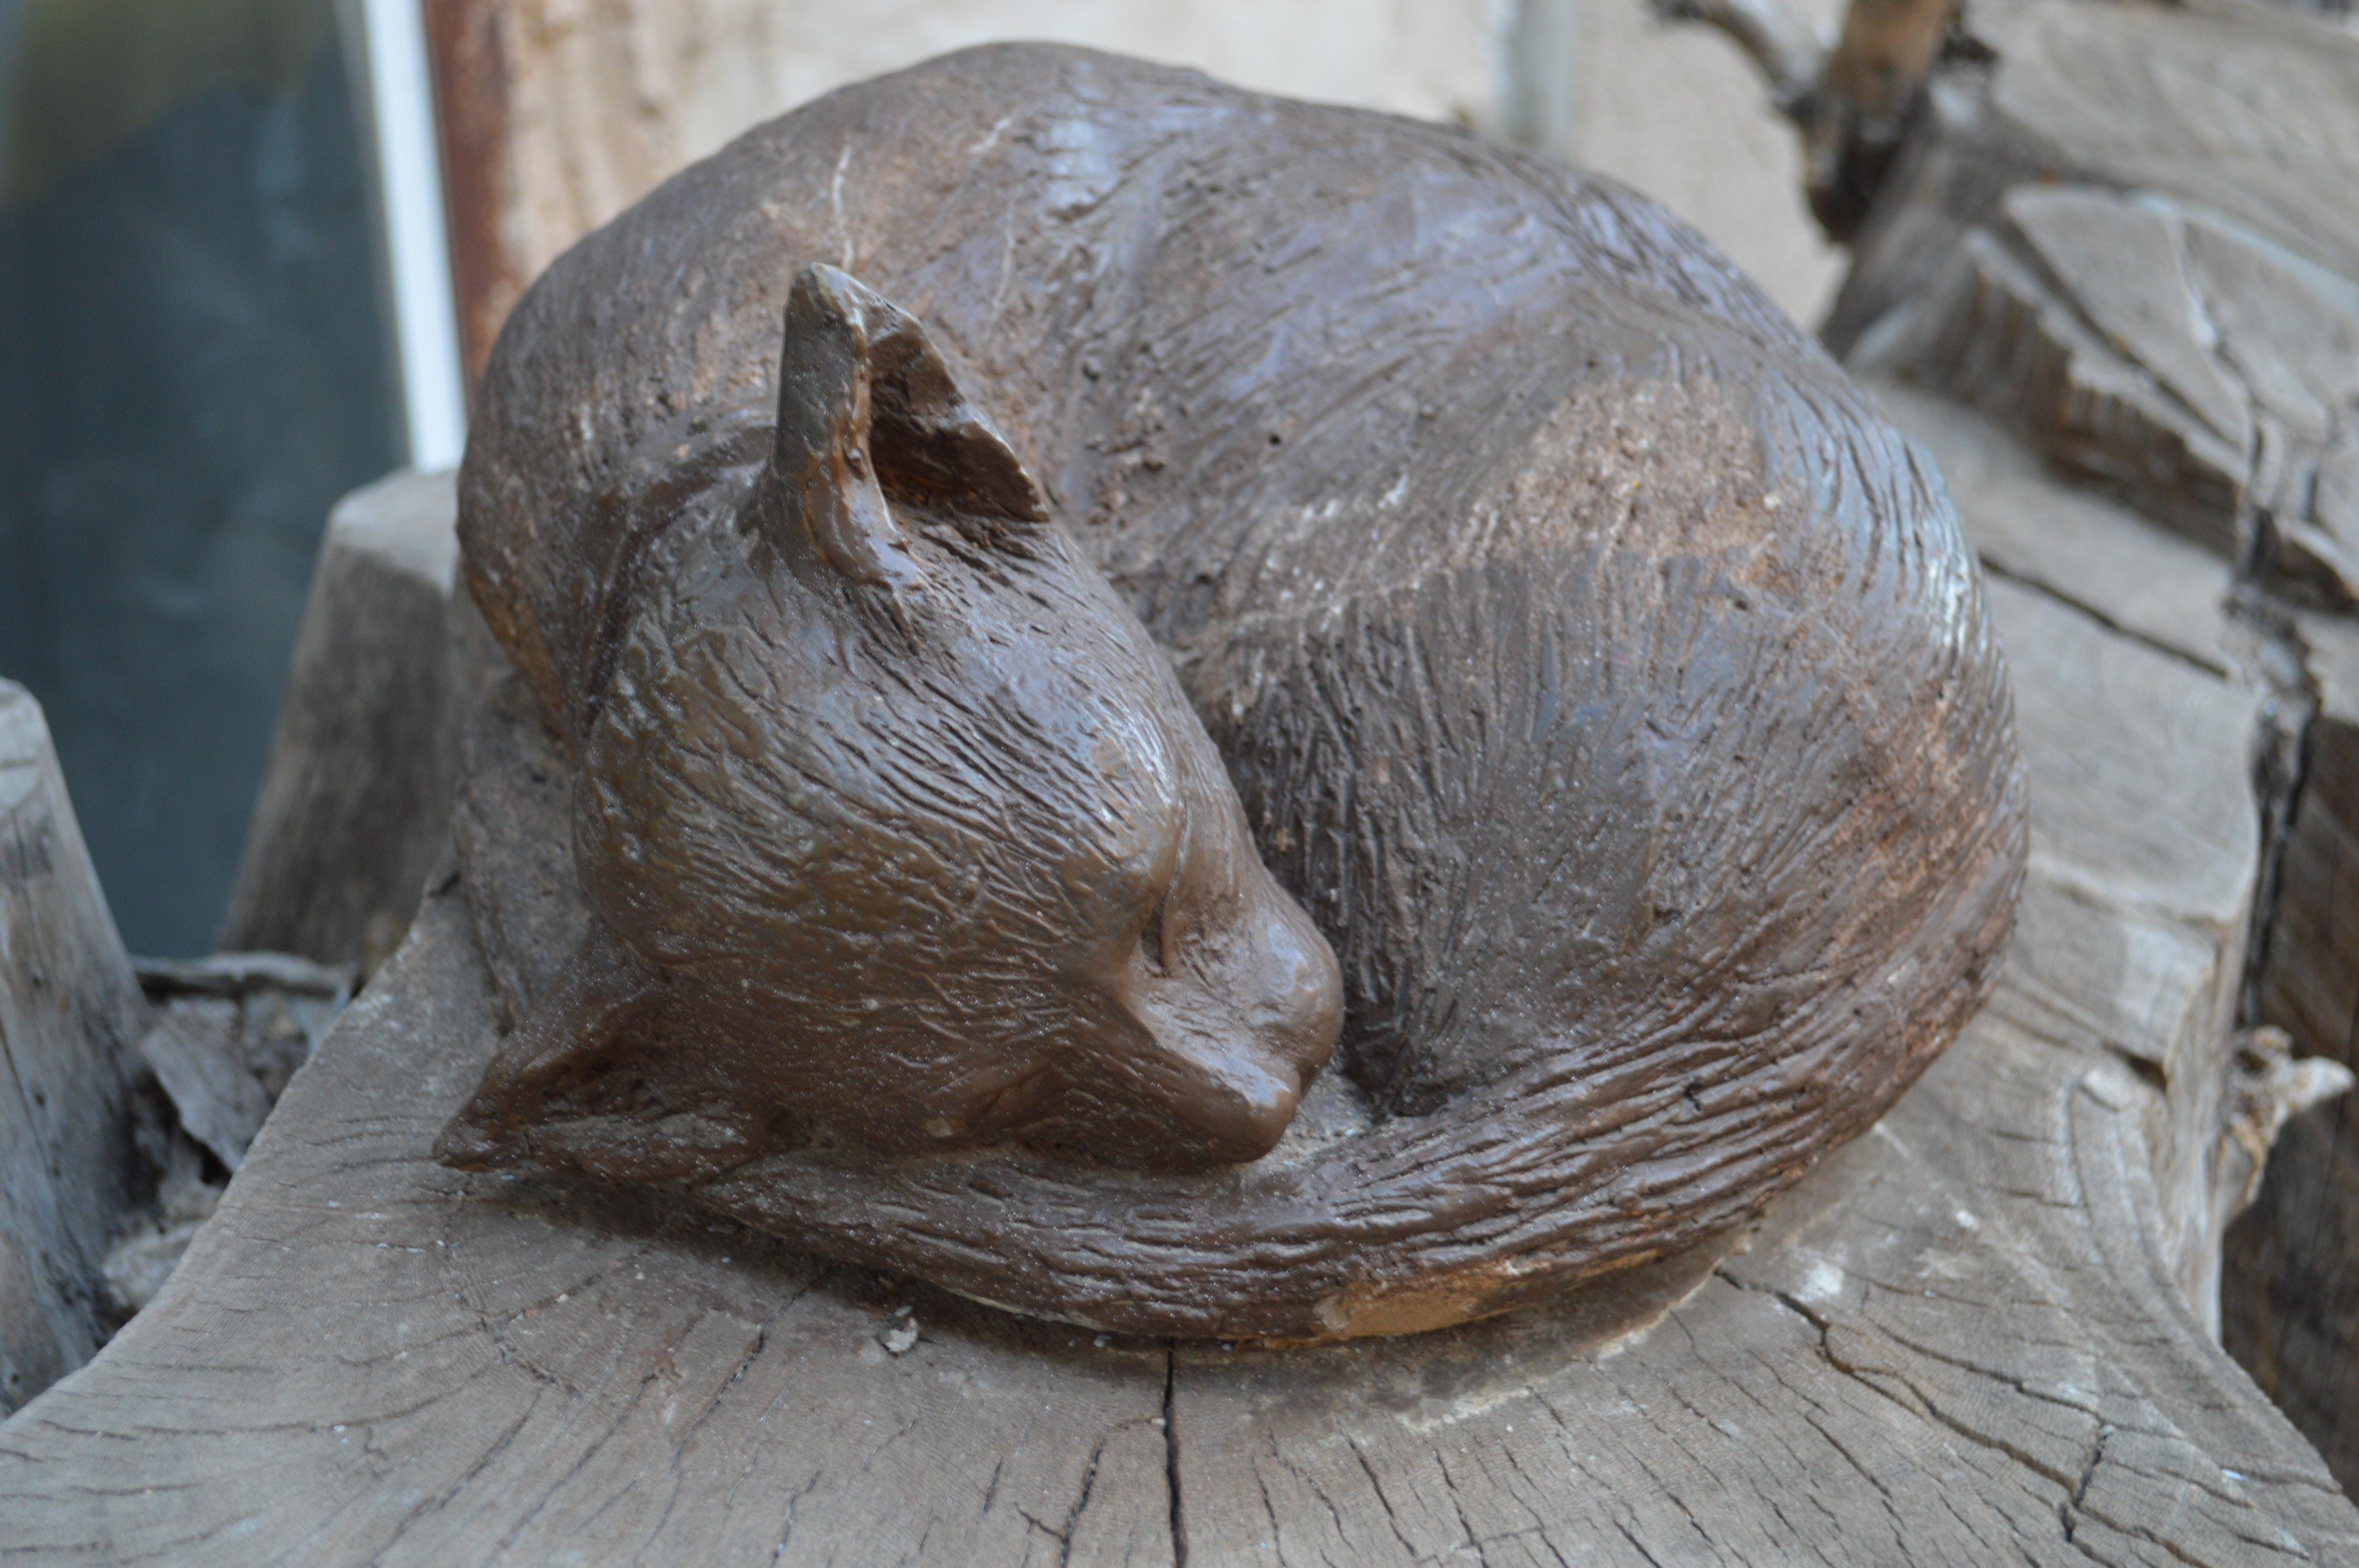
wood, statue, cat, tree trunk, sculpture, cats, art, sleep, brass, image, carving, oyster mushroom